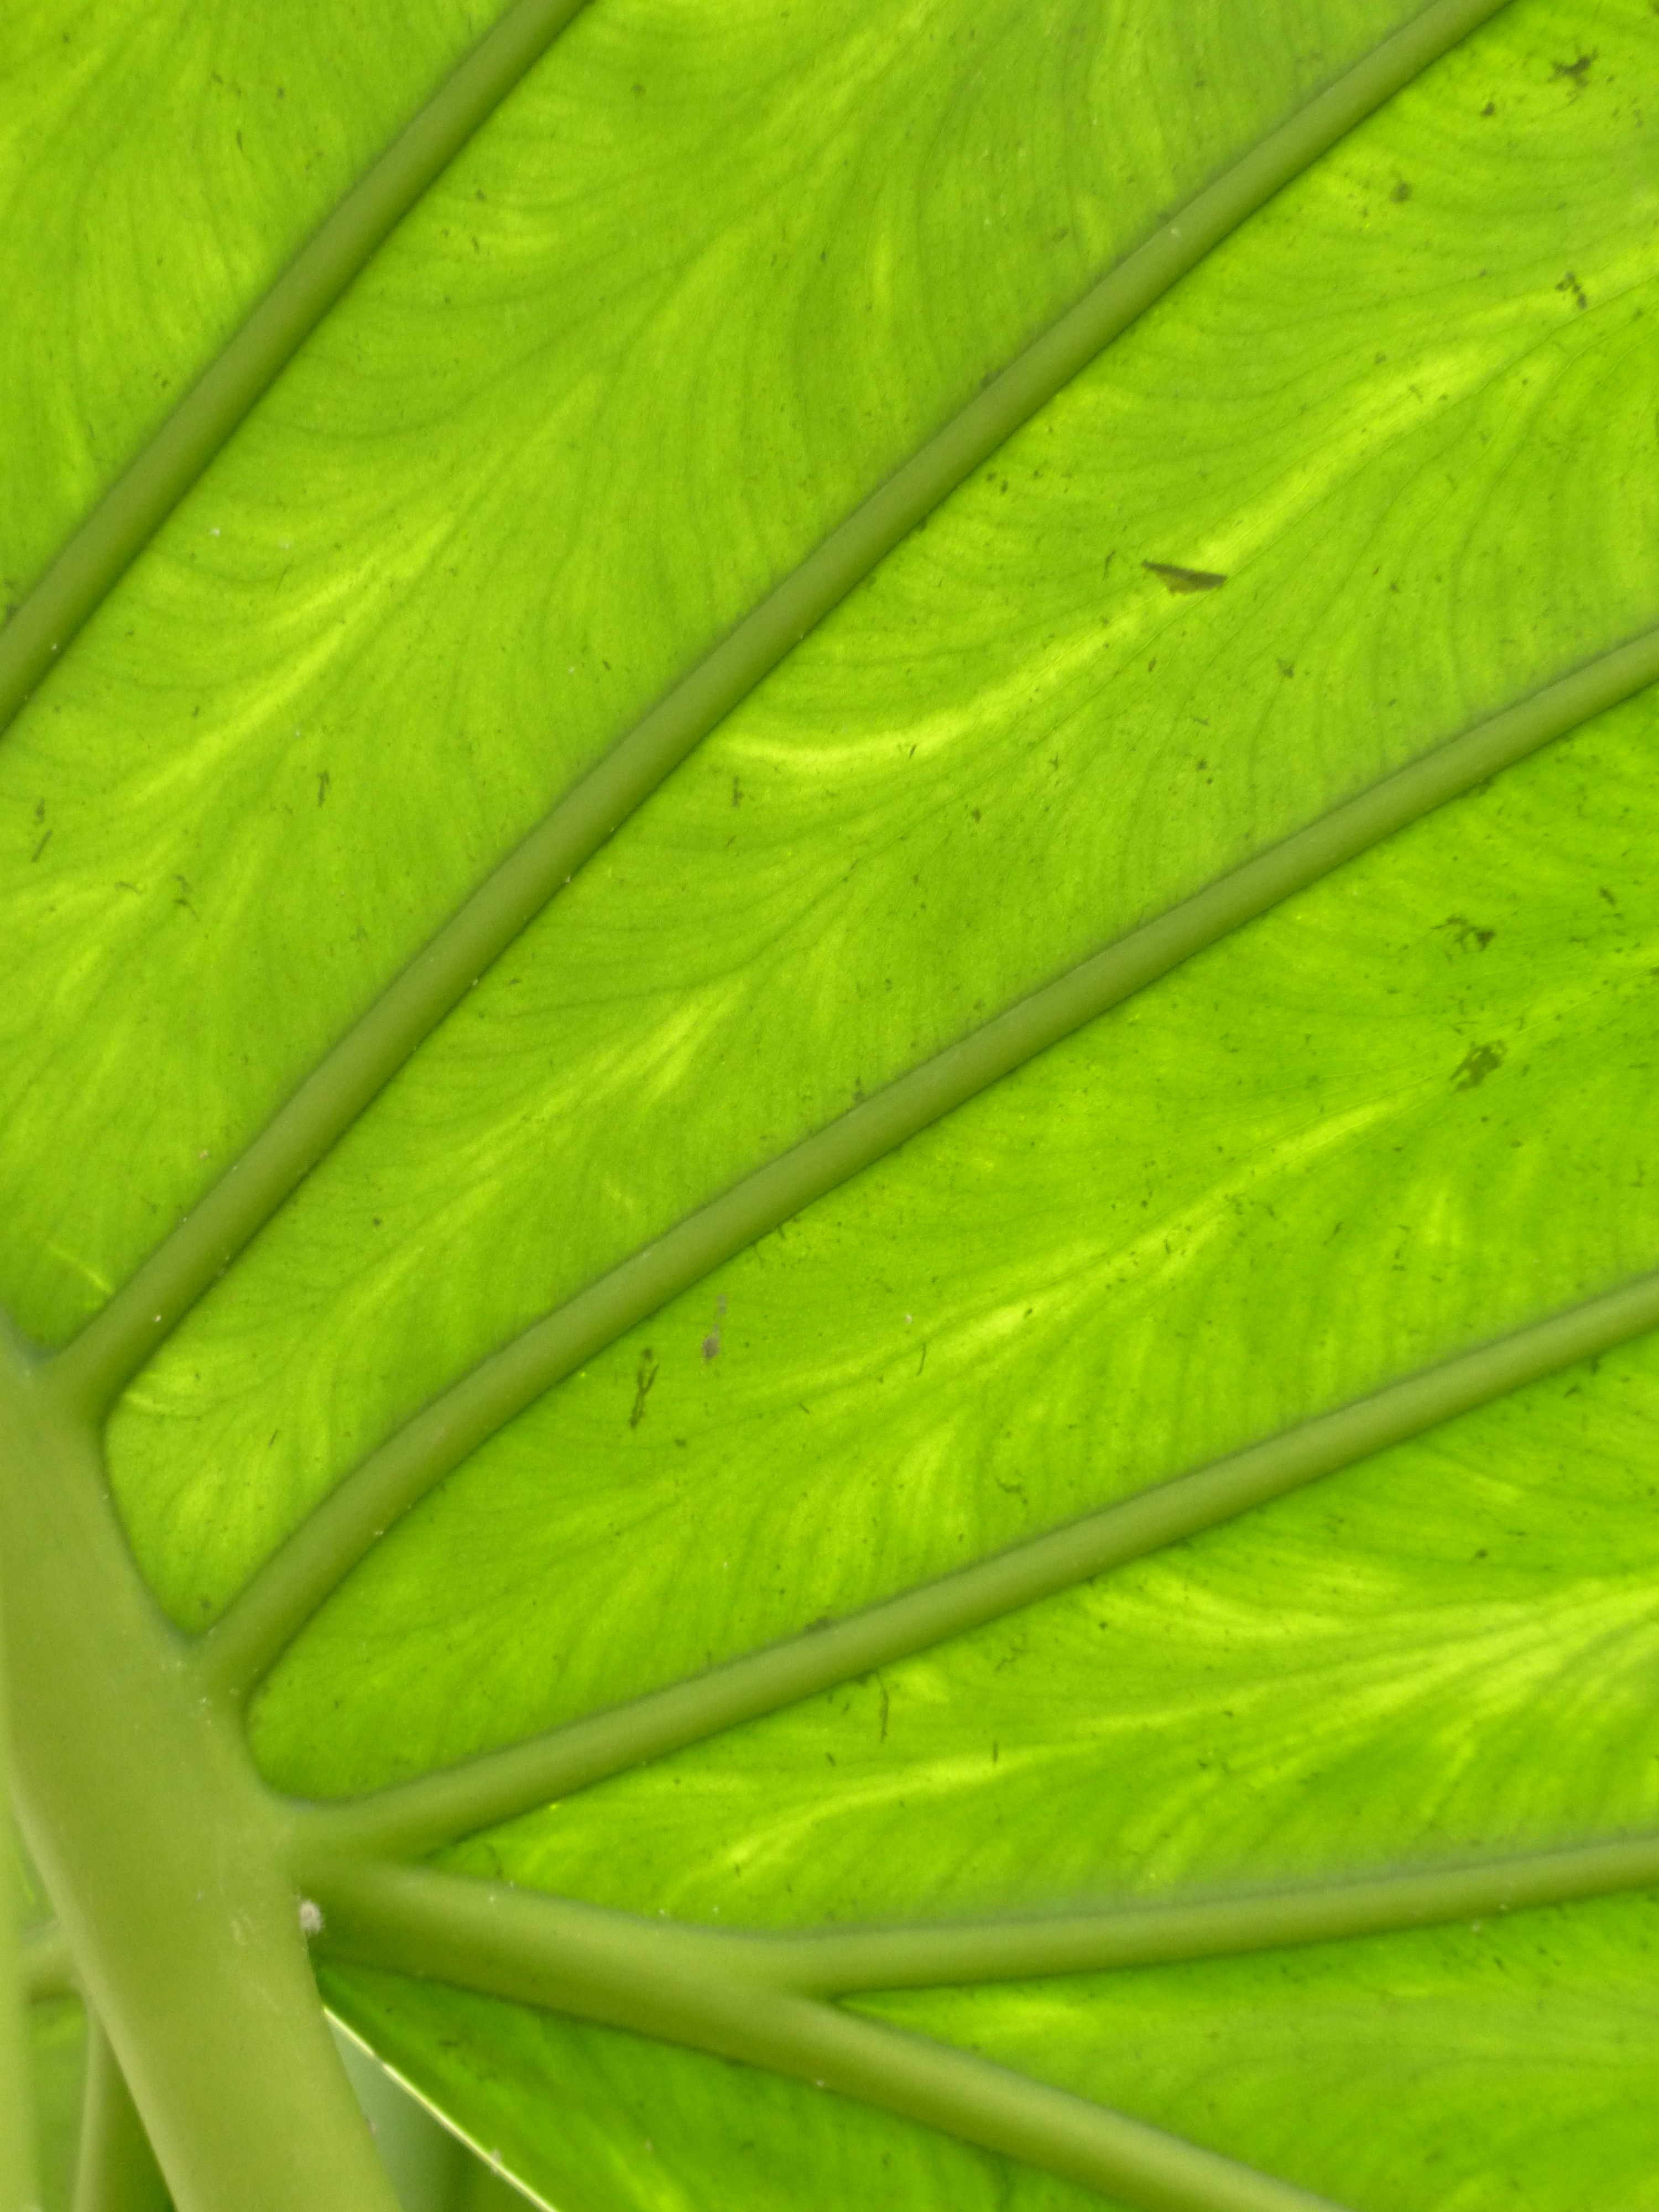
tree, grass, branch, plant, leaf, flower, food, green, produce, tropical, botany, flora, close up, translucent, veins, rip, large, araceae, macro photography, ornamental plant, leaf veins, aronstabgewaechs, grass family, plant stem, alocasia, leaf ribs, elephant leaf, arrow leaves, alokasie, alocasia odora